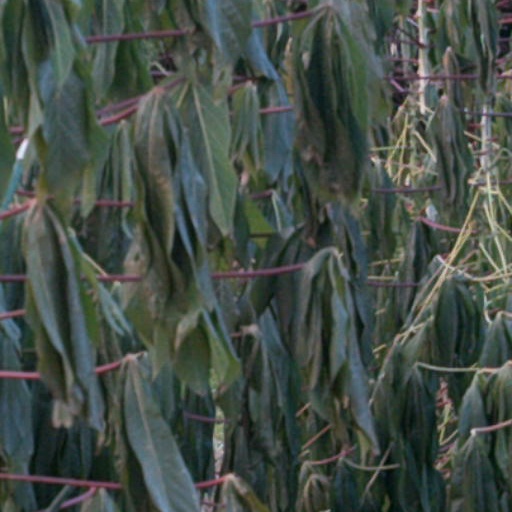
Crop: cassava